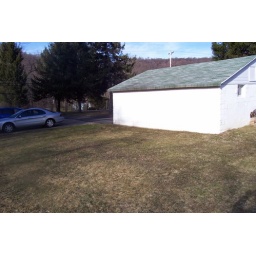
This year, we added a new flower bed around the garage... It's mostly done at this point.